Breckenridge Brewery

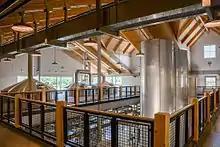
Interior of Breckenridge Brewery in Colorado in 2015.

On December 22, 2015, Anheuser-Busch InBev announced its intent to purchase Breckenridge Brewery from Breckenridge-Wynkoop LLC, as part of its High End craft and import beer brand unit. The acquisition, completed in 2016, included Breckenridge Brewery's production brewery and Farm House restaurant in Littleton, as well as its brewpub in Breckenridge. In an open letter to Breckenridge Brewery consumers, Usry said the brewery would continue to make its own decisions regarding the beer it creates.